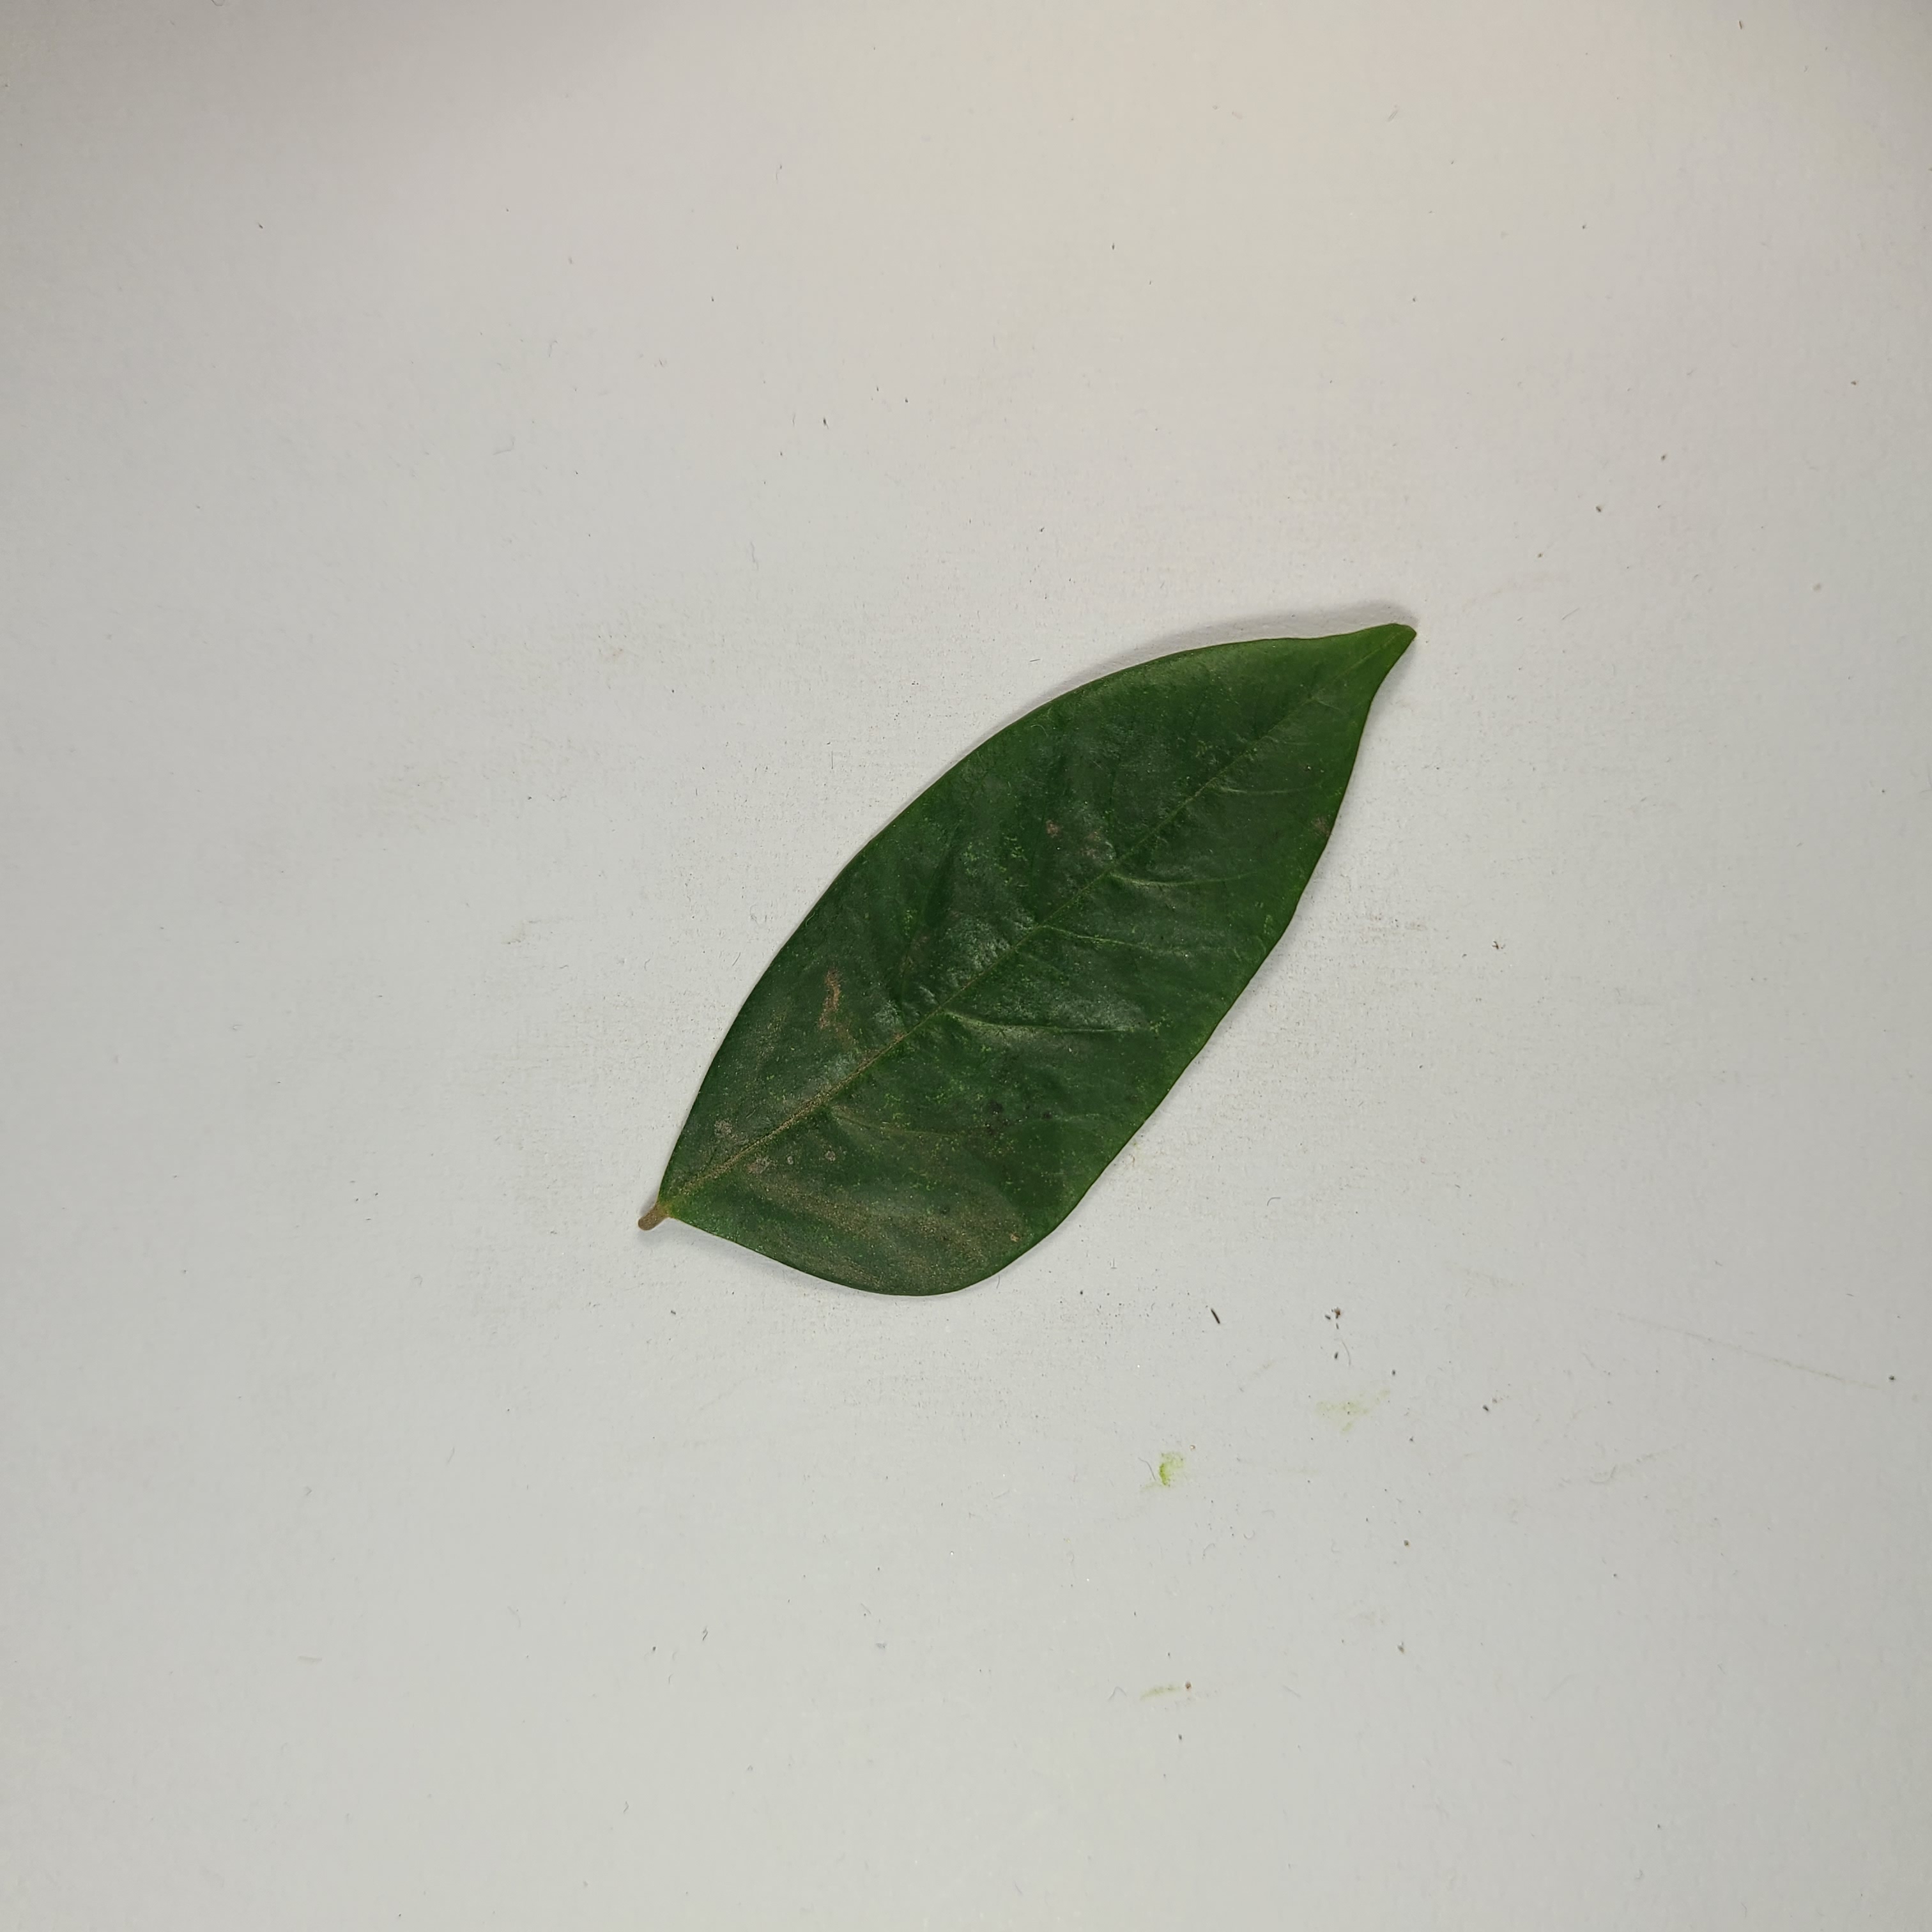
Label: Healthy Leaves